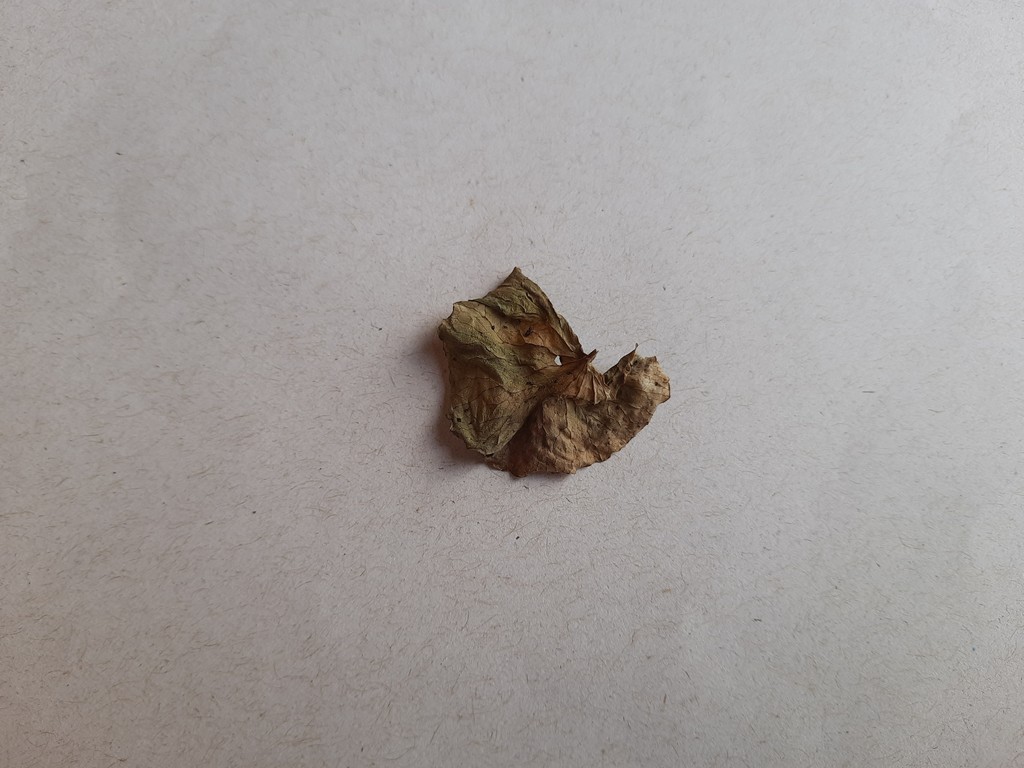
Label: Dried